Miseon Lee

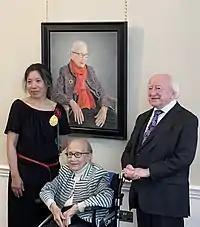
Lee (left) with judge Catherine McGuinness and Irish President Michael D. Higgins.

In 2022 she completed a portrait of former Supreme Court judge Catherine McGuinness.